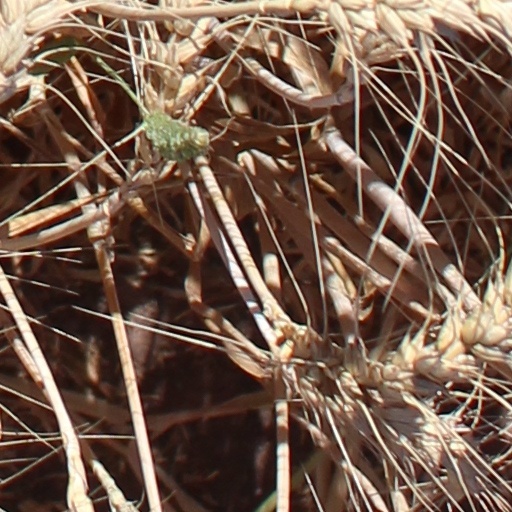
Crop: wheat